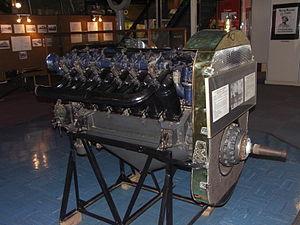
Le Rolls-Royce Eagle est le premier moteur d'avion développé par Rolls-Royce Limited. Dévoilé en 1915 pour répondre aux besoins de l'armée britannique engagée dans la Première Guerre mondiale, il sert à motoriser le bombardier Handley Page Type O ainsi qu'un certain nombre d'autres aéronefs militaires.